Chilahati railway station

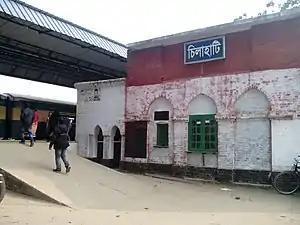

Chilahati railway station is a border railway station in Bangladesh, situated in Nilphamari District, in Rangpur Division. It is an active railway transit point on the Bangladesh-India border.